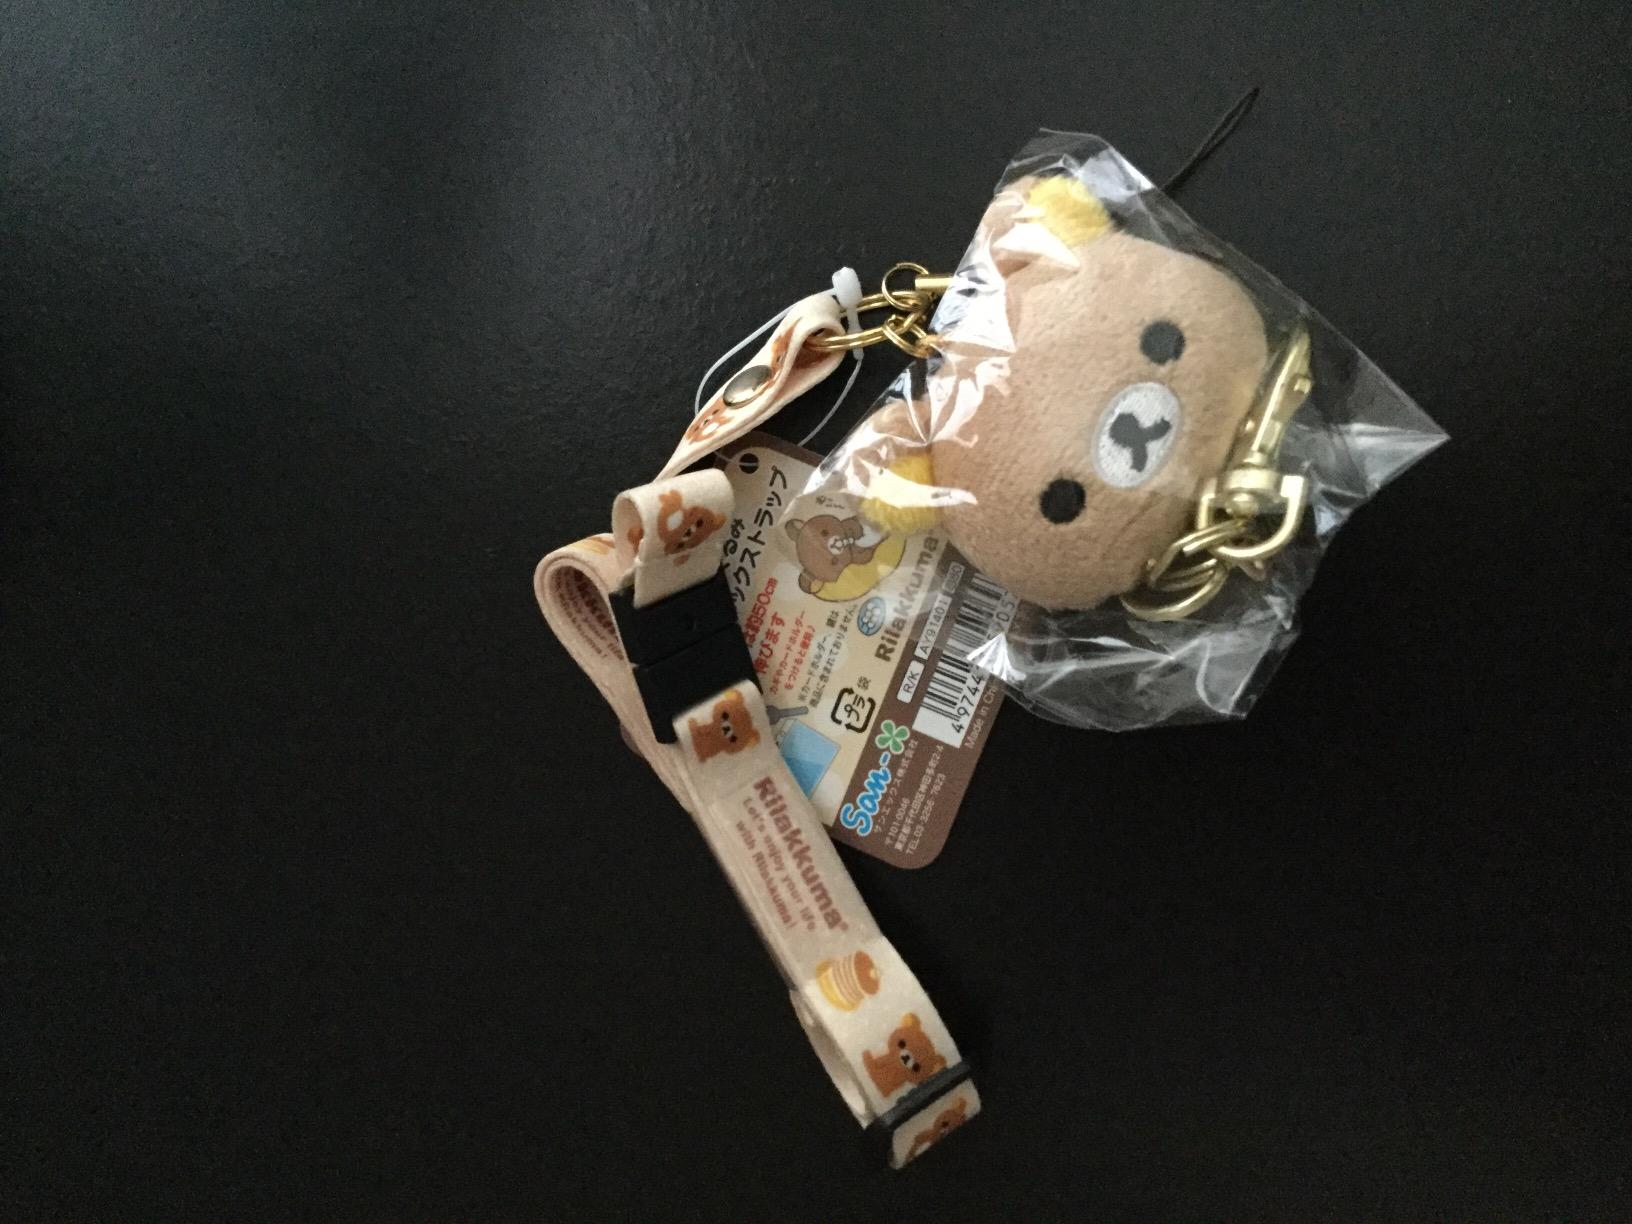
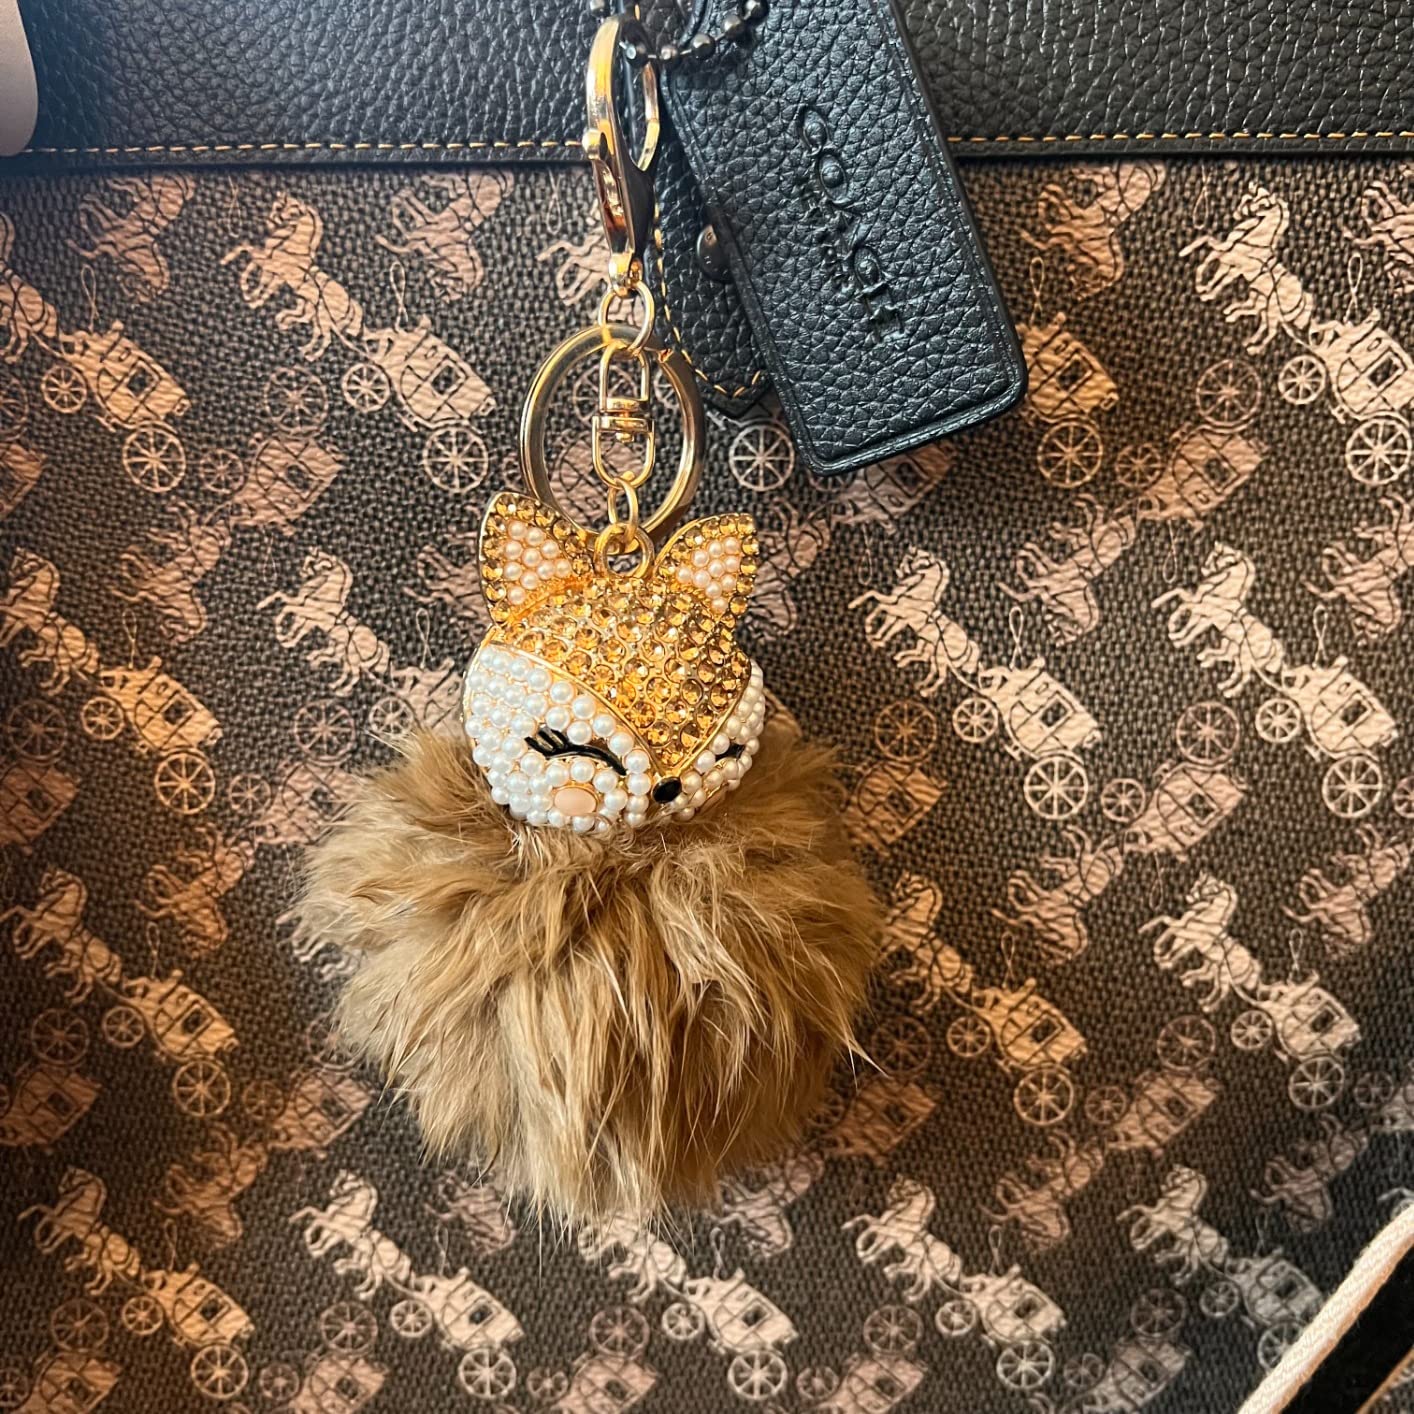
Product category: accessories_keychain
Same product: no